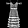
Label: Dress